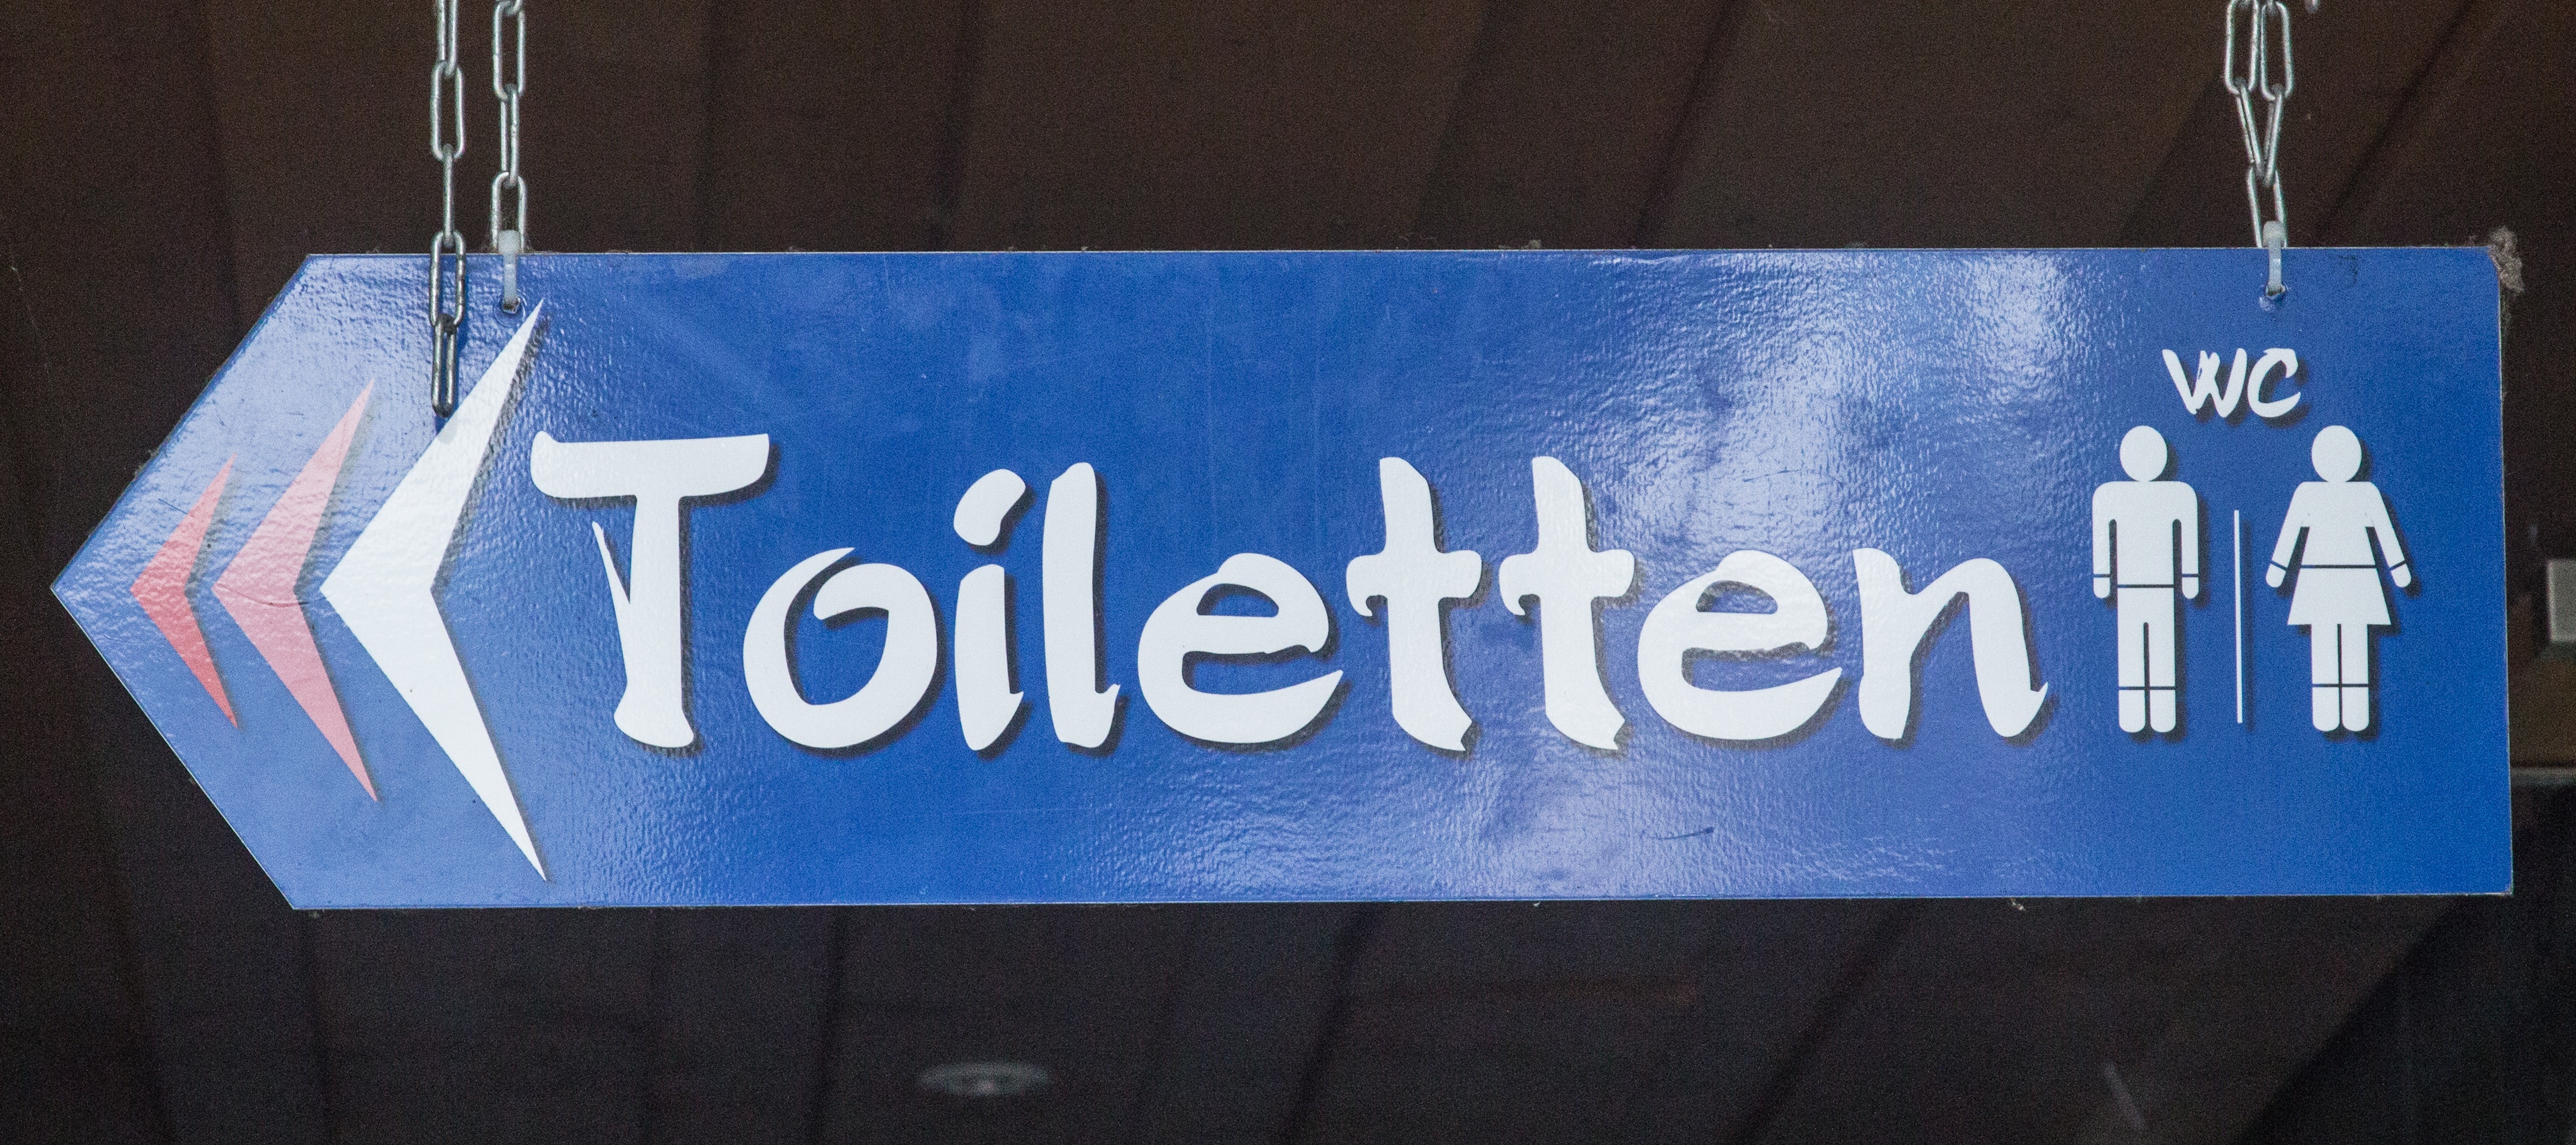
man, woman, number, advertising, sign, banner, blue, signage, note, brand, font, wc, public, shield, loo, public toilet, toilets